Romanticism in Scotland

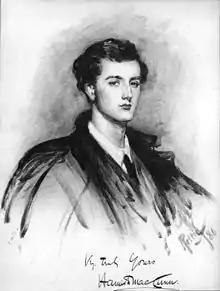
Hamish MacCunn

One characteristic of Romanticism was the conscious creation of bodies of nationalist art music. In Scotland this form was dominant from the late eighteenth century to the early twentieth century. In the 1790s Robert Burns embarked on an attempt to produce a corpus of Scottish national song, building on the work of antiquarians and musicologists such as William Tytler, James Beattie and Joseph Ritson. Working with music engraver and seller James Johnson, he contributed about a third of the eventual songs of the collection known as the "Scots Musical Museum", issued between 1787 and 1803 in six volumes. Burns collaborated with George Thomson in "A Select Collection of Original Scottish Airs", published from 1793 to 1818, which adapted Scottish folk songs with "classical" arrangements. Thompson was inspired by hearing Scottish songs sung by visiting Italian castrati at the St Cecilia Concerts in Edinburgh. He collected Scottish songs and obtained musical arrangements from the best European composers, who included Joseph Haydn and Ludwig van Beethoven. Burns was employed in editing the lyrics. "A Select Collection of Original Scottish Airs" was published in five volumes between 1799 and 1818. It helped make Scottish songs part of the European cannon of classical music, while Thompson's work brought elements of Romanticism, such as harmonies based on those of Beethoven, into Scottish classical music. Also involved in the collection and publication of Scottish songs was Scott, whose first literary effort was "Minstrelsy of the Scottish Border", published in three volumes (1802–03). This collection first drew the attention of an international audience to his work, and some of his lyrics were set to music by Schubert, who also created a setting of Ossian.